Snipperclips

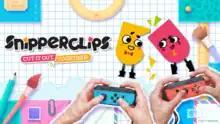
Promotional image showing the main characters, Snip (magenta) and Clip (yellow)

Snipperclips: Cut It Out, Together! is a puzzle video game developed by SFB Games and published by Nintendo for the Nintendo Switch. The game was released worldwide as a launch title for the Nintendo Switch on March 3, 2017. An expanded version, titled Snipperclips Plus, was released on November 10, 2017. In the game, the players have a "snipping" mechanic where they can cut the other player into a different shape, which is used to solve the various puzzles.